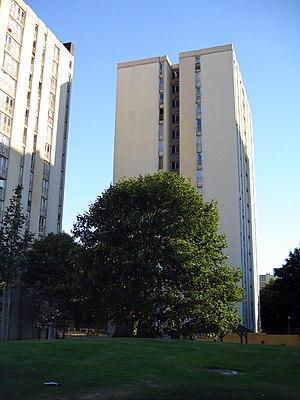
Cité Paul-Vaillant-Couturier à Bobigny (Seine-Saint-Denis), France
L'avenue Paul-Vaillant-Couturier est l'une des principales voies de communication de Bobigny. Elle suit le tracé de la route nationale 186.